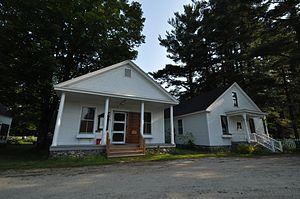
Hebron est une municipalité américaine située dans le comté de Grafton au New Hampshire. Selon le recensement de 2010, sa population est de 602 habitants.